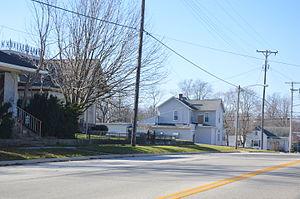
Montezuma est un village du comté de Mercer en Ohio, aux États-Unis. Sa population s’élevait à 165 habitants lors du recensement de 2010, estimée à 156 habitants en 2017.